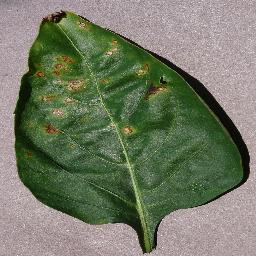
Label: Pepper,_bell___Bacterial_spot